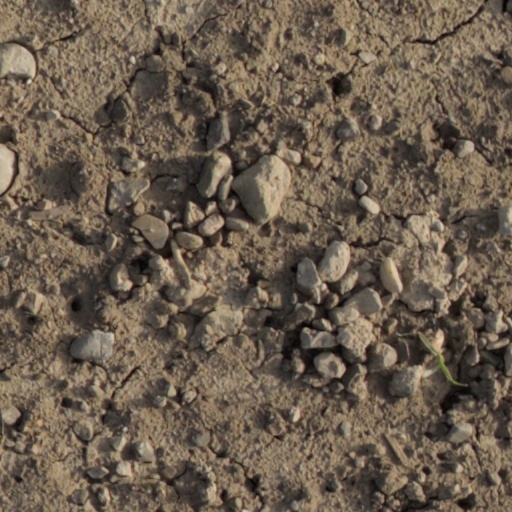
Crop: wheat